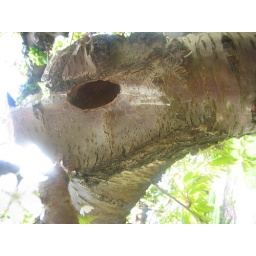
bird hole in the apple tree